List of World War I memorials and cemeteries in Pas-de-Calais

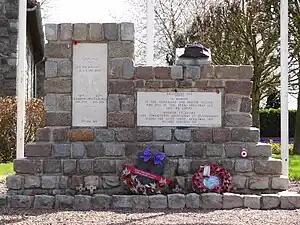
The Slouch Hat Memorial

The Bourlon Wood Memorial commemorates the attack by Canadian Forces on the Canal du Nord in 1918. It lies beyond the village of Bourlon and reads